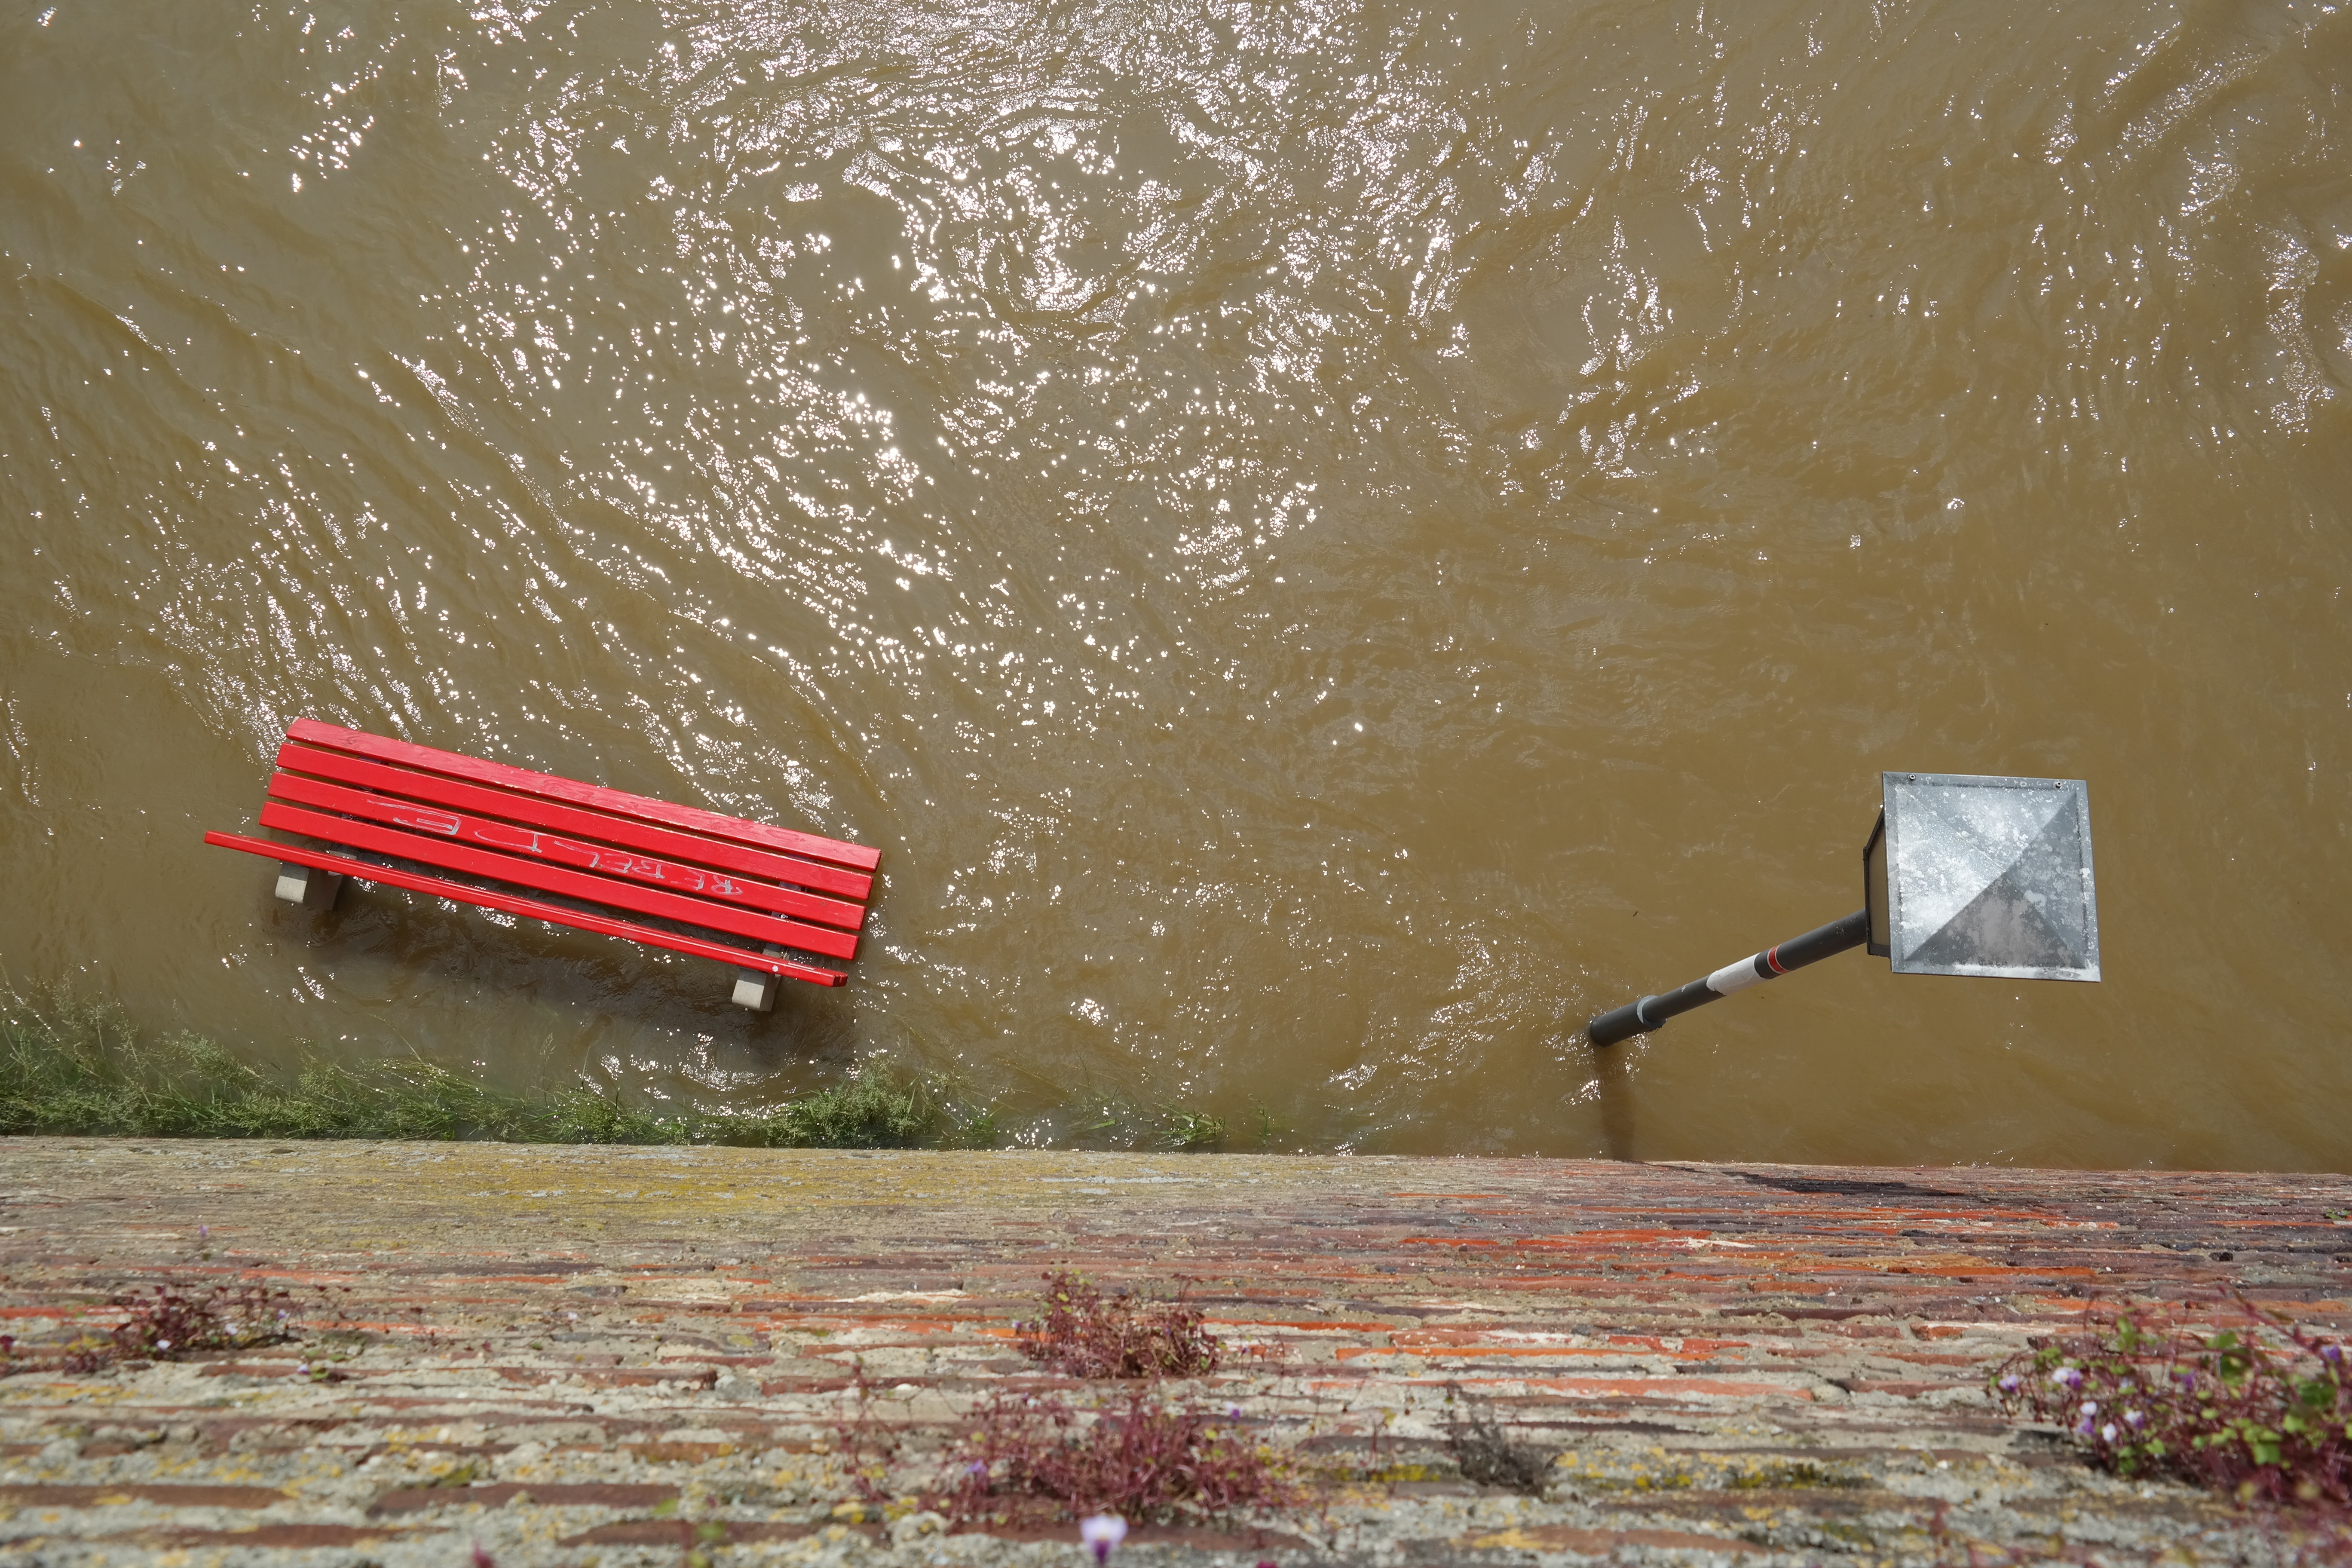
water, snow, winter, sunlight, morning, rain, peak, wall, river, reflection, red, flood, weather, storm, park bench, street lamp, bank, disaster, flooding, riverside, flooded, force of nature, in the water, climate change, water level, civil protection, high water, atmospheric phenomenon, flood disaster, flood of the century